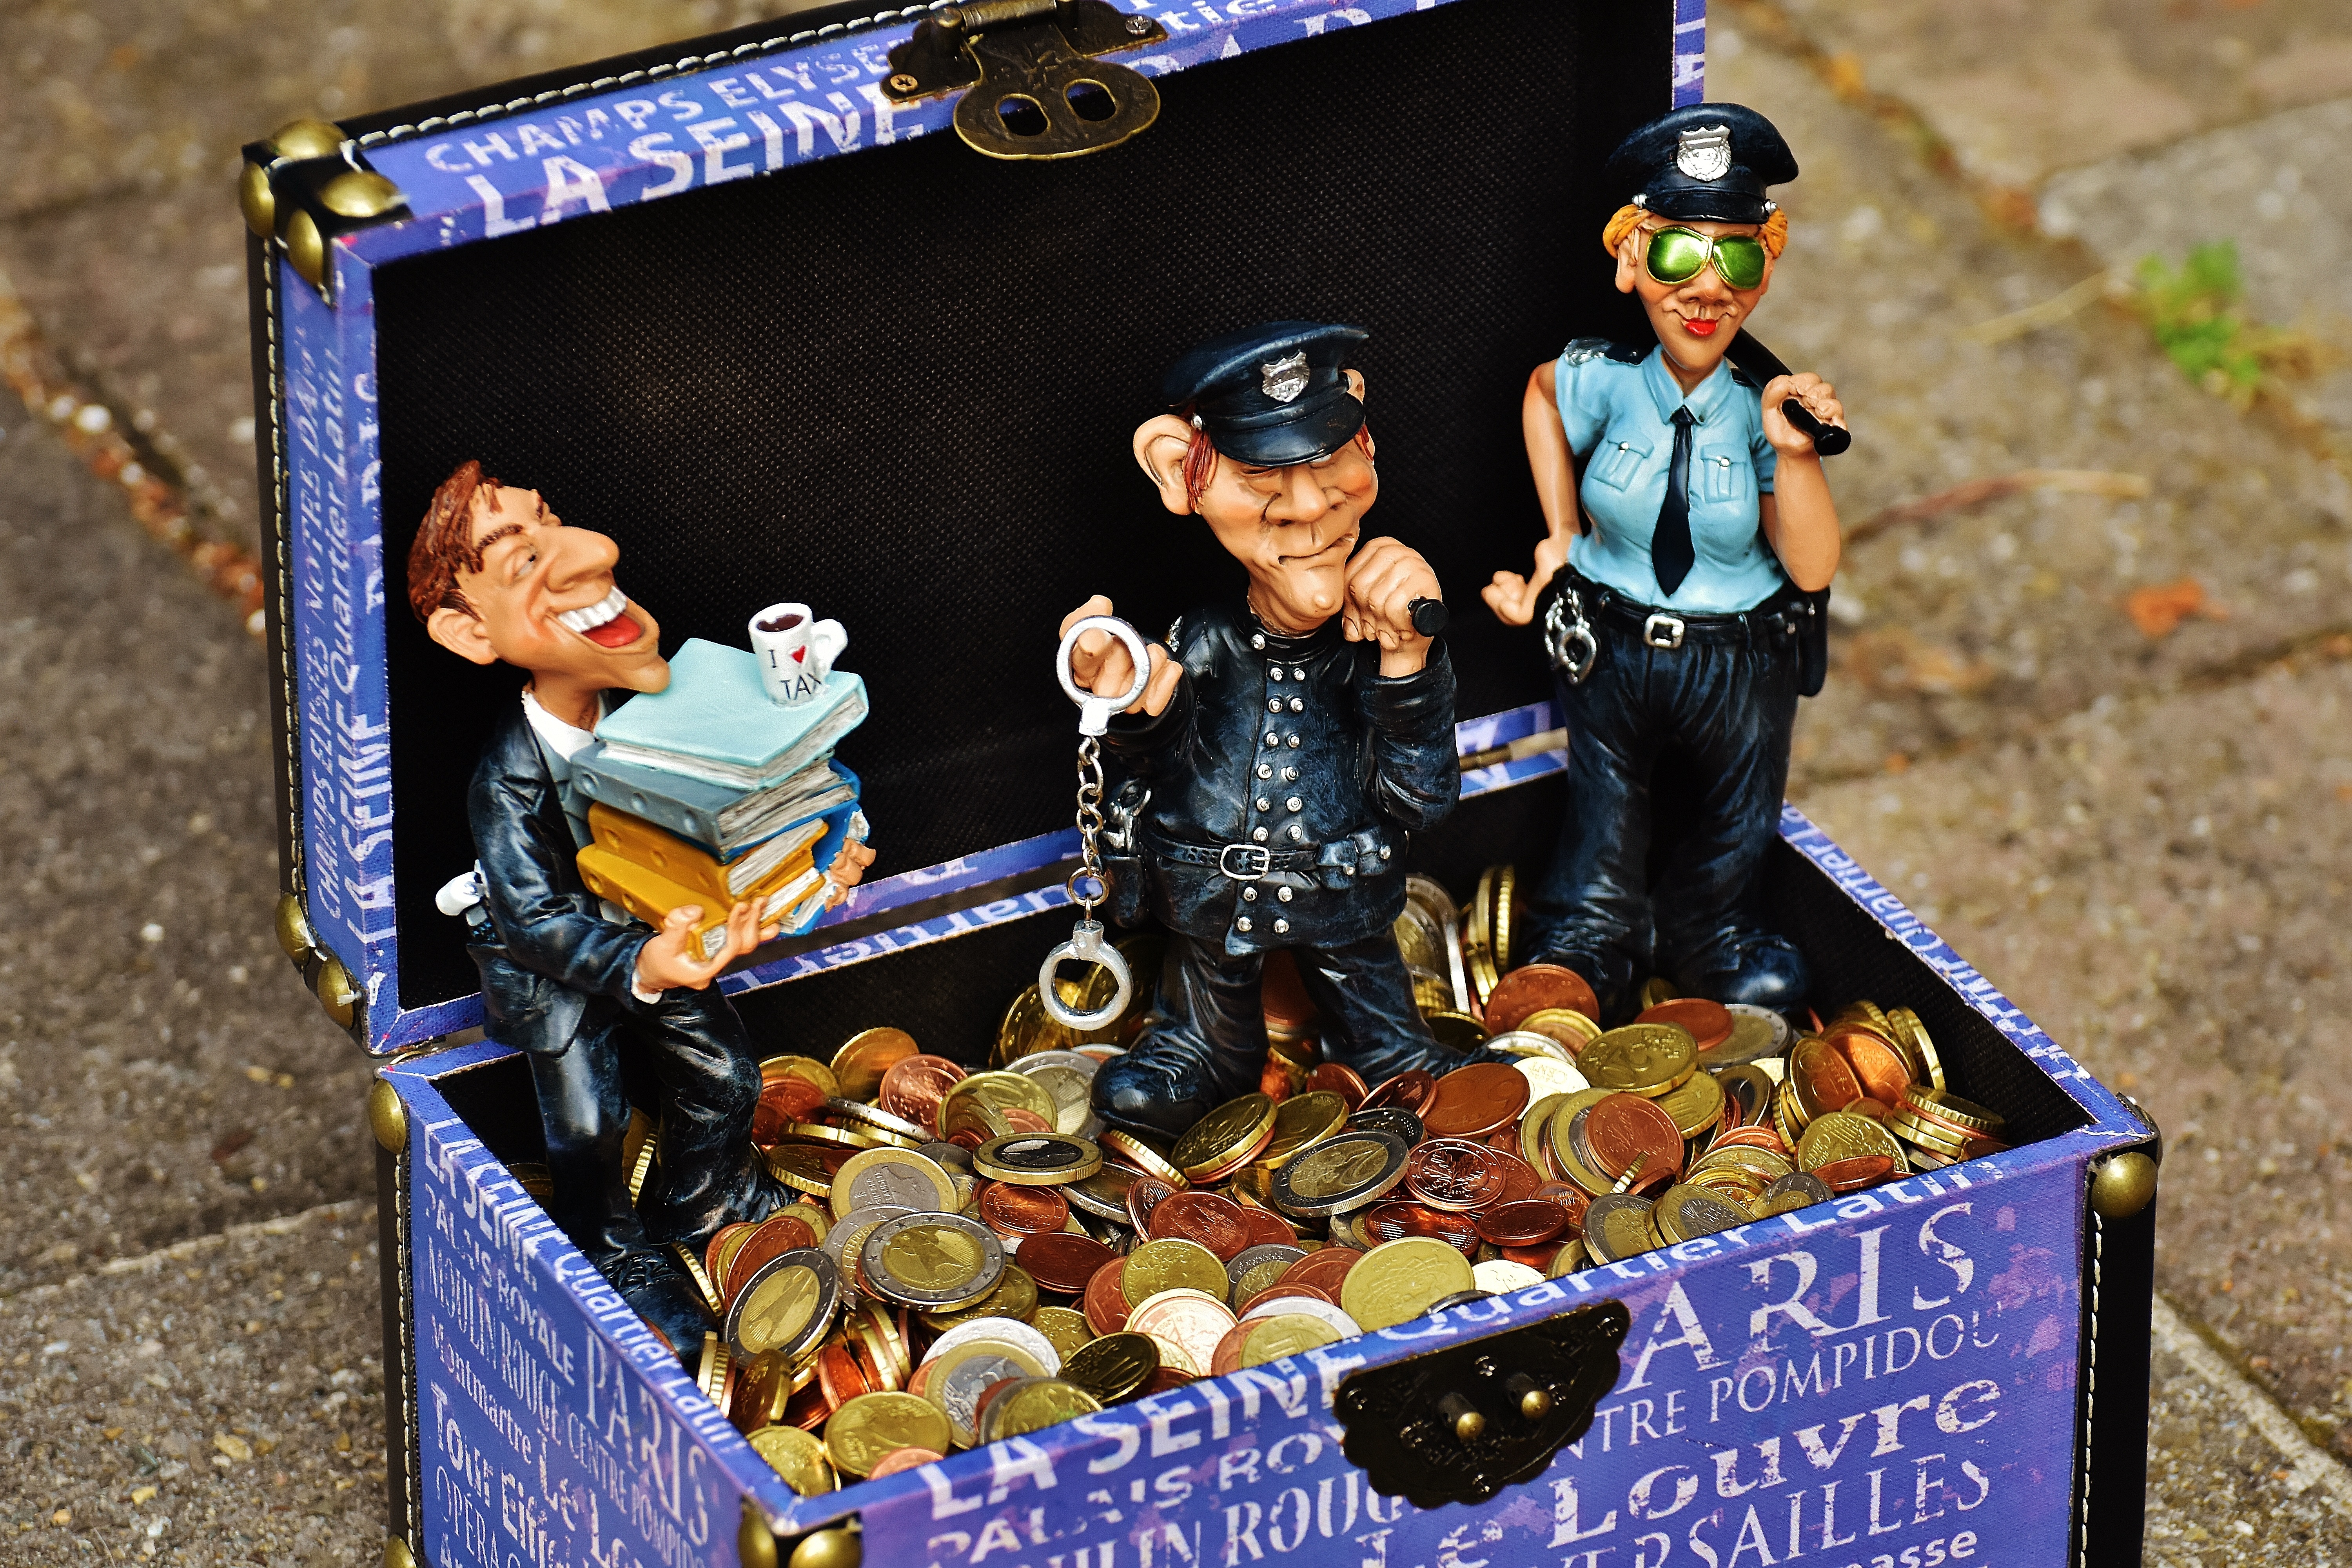
people, money, box, fig, criminal, fun, prison, currency, funny, police, uniform, state, cop, billing, coins, bureaucracy, arrest, files, taxes, form, policewoman, cash and cash equivalents, finance, detention, wealth, baton, handcuffs, lock up, tax evasion, scam, tax consultant, tax return, income tax, income tax return, tax office, theft, correctional institution, ordnungsh ter, colleagues